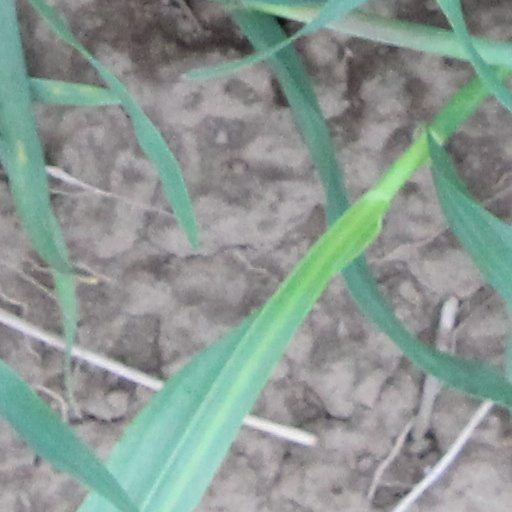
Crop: wheat